Virgin Ancestral Pueblo peoples

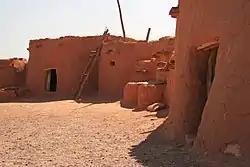
Reconstructed Ancestral Pueblo buildings, Lost City Museum, Overton, Nevada. 2008 photo

The Virgin Ancestral Pueblo peoples were the westernmost Ancestral Pueblo peoples group in the American Southwest. They occupied the area in and around the Virgin River and Muddy Rivers, the western Colorado Plateau, the Moapa Valley and were bordered to the south by the Colorado River. They occupied areas in present-day Nevada, Arizona, and Utah. Their occupation of the area lasted from about 1 CE to around 1200 CE, which according to the Pecos Classification places the occupation from Early Basketmaker II Era to Early Pueblo III periods. Their neighbors were the Fremont culture to the north and the Kayenta Pueblo peoples to the east.